Standard Theatre (Philadelphia)

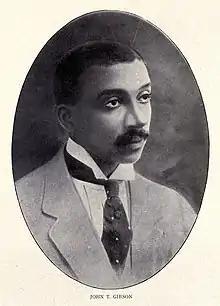
John Trusty Gibson (1919)

John T. Gibson (1878-1937) leased the Standard Theatre in January 1914, and purchased it from Joseph W. Cummings later in the year. In an interview almost two years after his purchase, Gibson said the following: "When I bought the New Standard theater, I felt that there was a field in this city for good clean Negro vaudeville at popular prices." Gibson's premiere show opened with J. Lubrie Hill's "Darktown Follies", a musical comedy featuring Southern rural characters. "The Freeman" described the event as a "decided success", and one that "Philadelphia can be proud of... the citizens will rally around Manager Gibson." The original ticket prices ranged from 25 cents to $1.00.